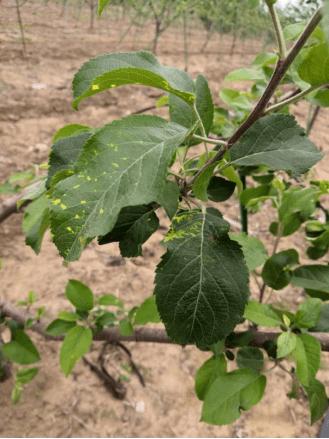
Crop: apple
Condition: mosaic_virus